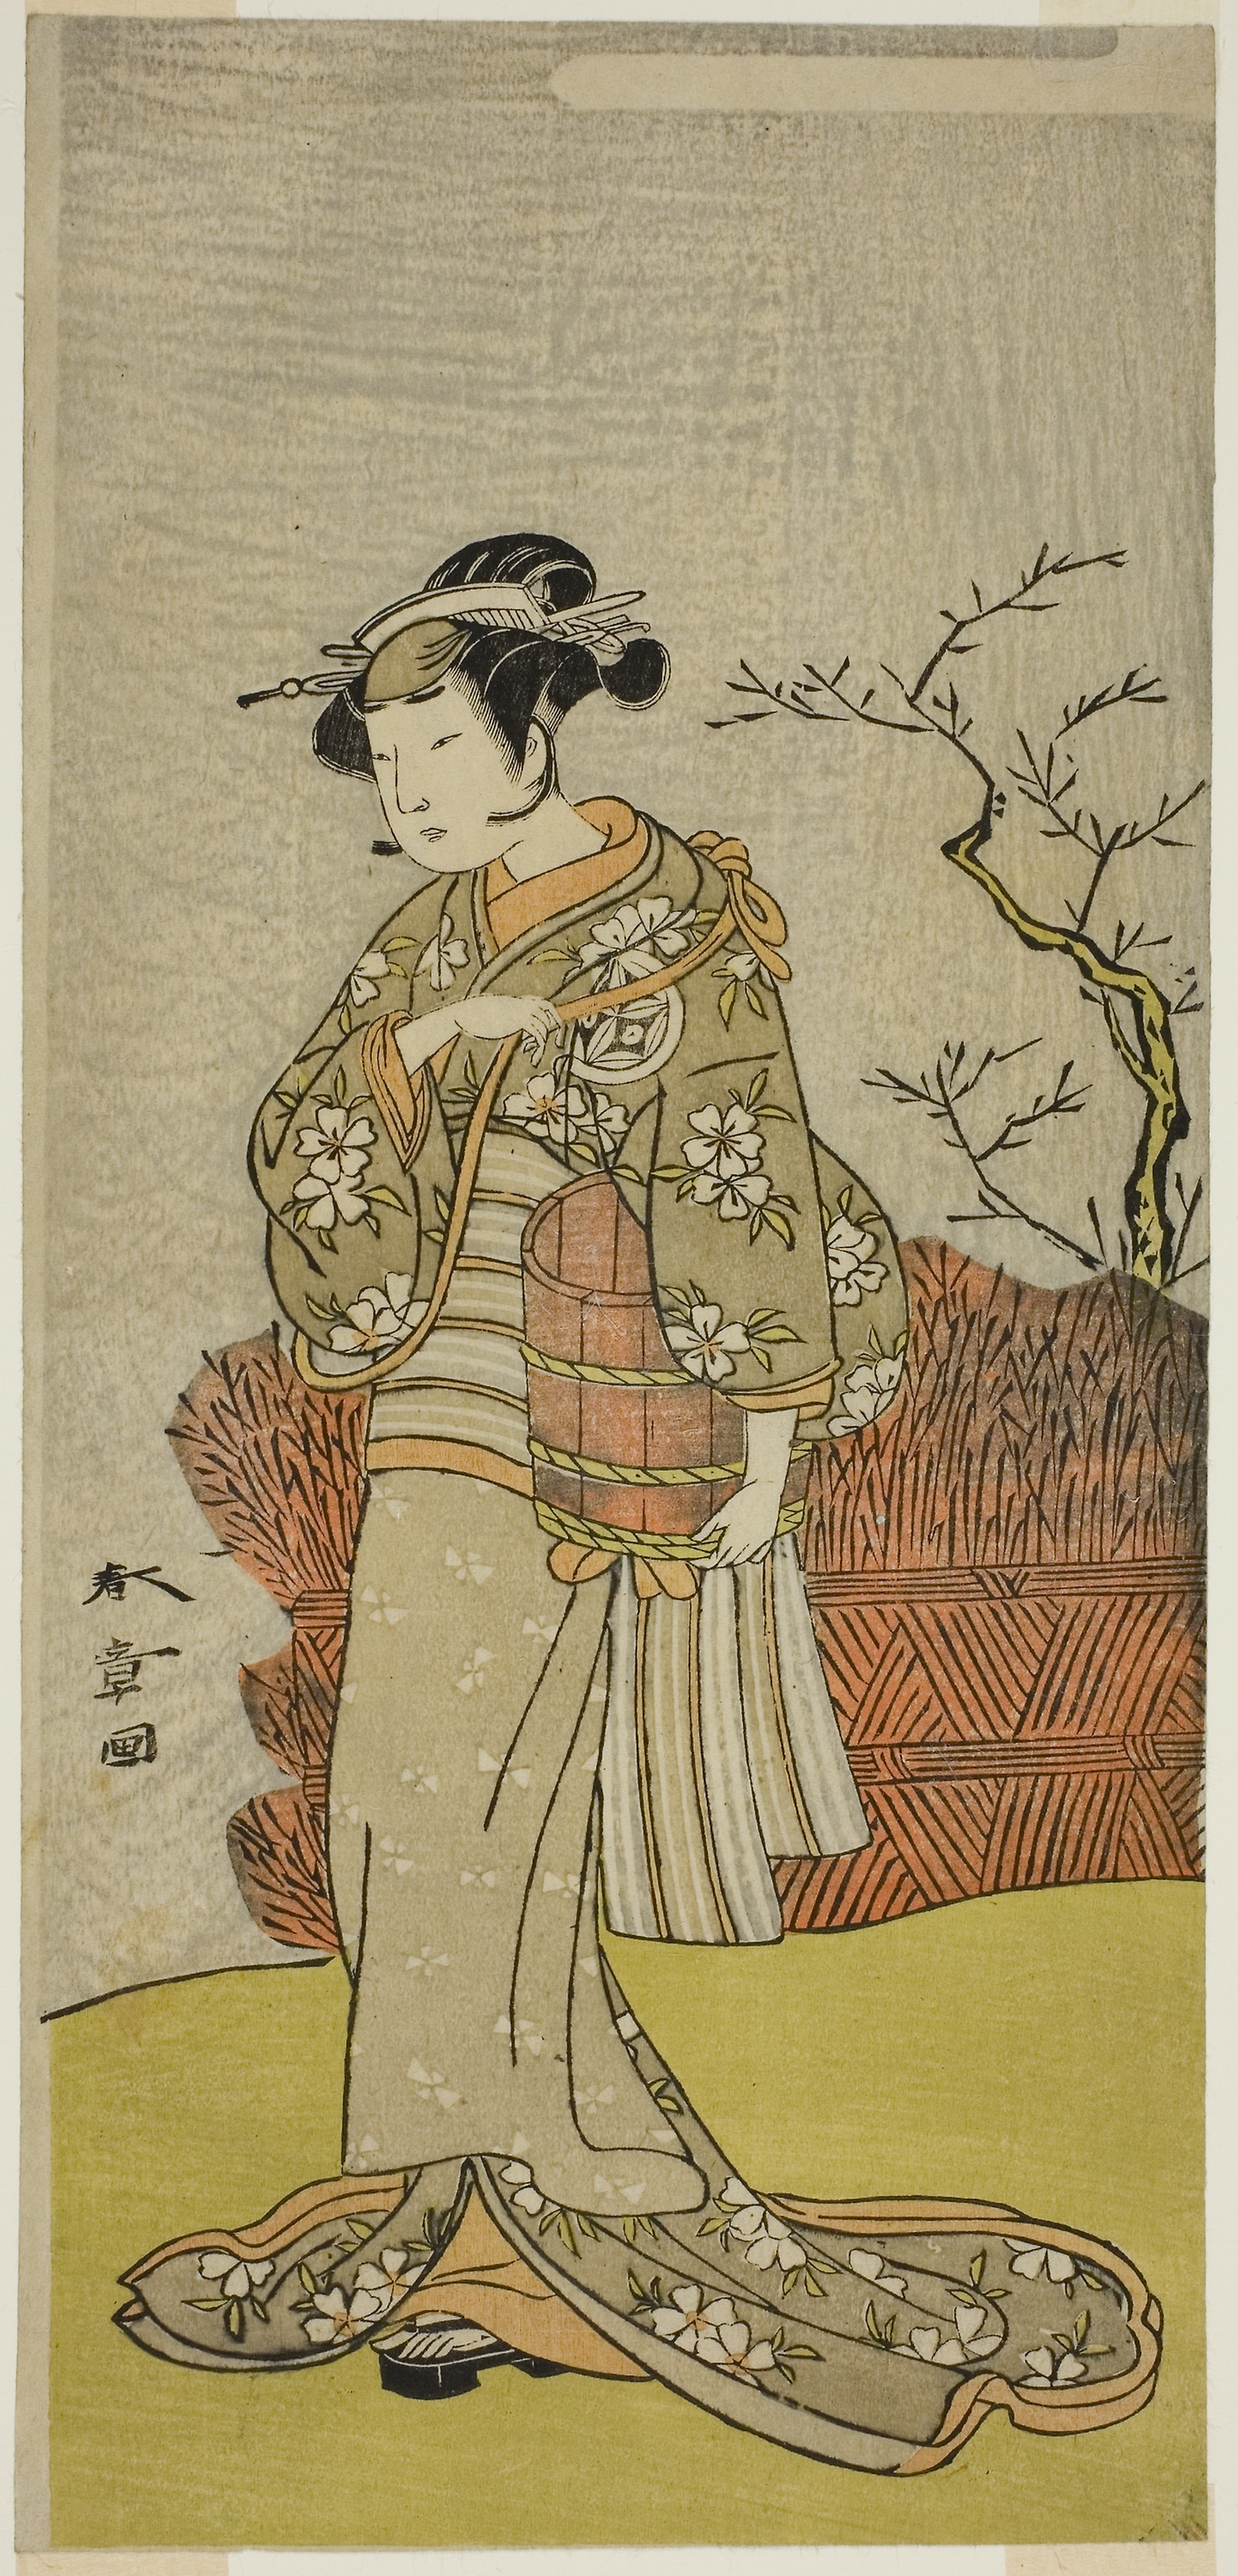
art, painting, costume design, textile, illustration, kimono, costume, vintage clothing